Sanford Field

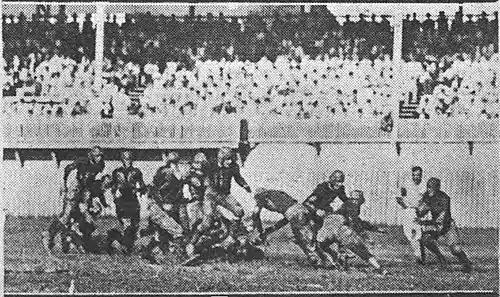
Sanford Field during a 1925 game against the Vanderbilt Commodores

Sanford Field was an on-campus playing venue for football and baseball at the University of Georgia (UGA) in Athens, Georgia. It was built with wooden stands in 1911 and was named after Steadman V. Sanford. As a venue for football, it was replaced in 1929 by Sanford Stadium, which was built nearby.